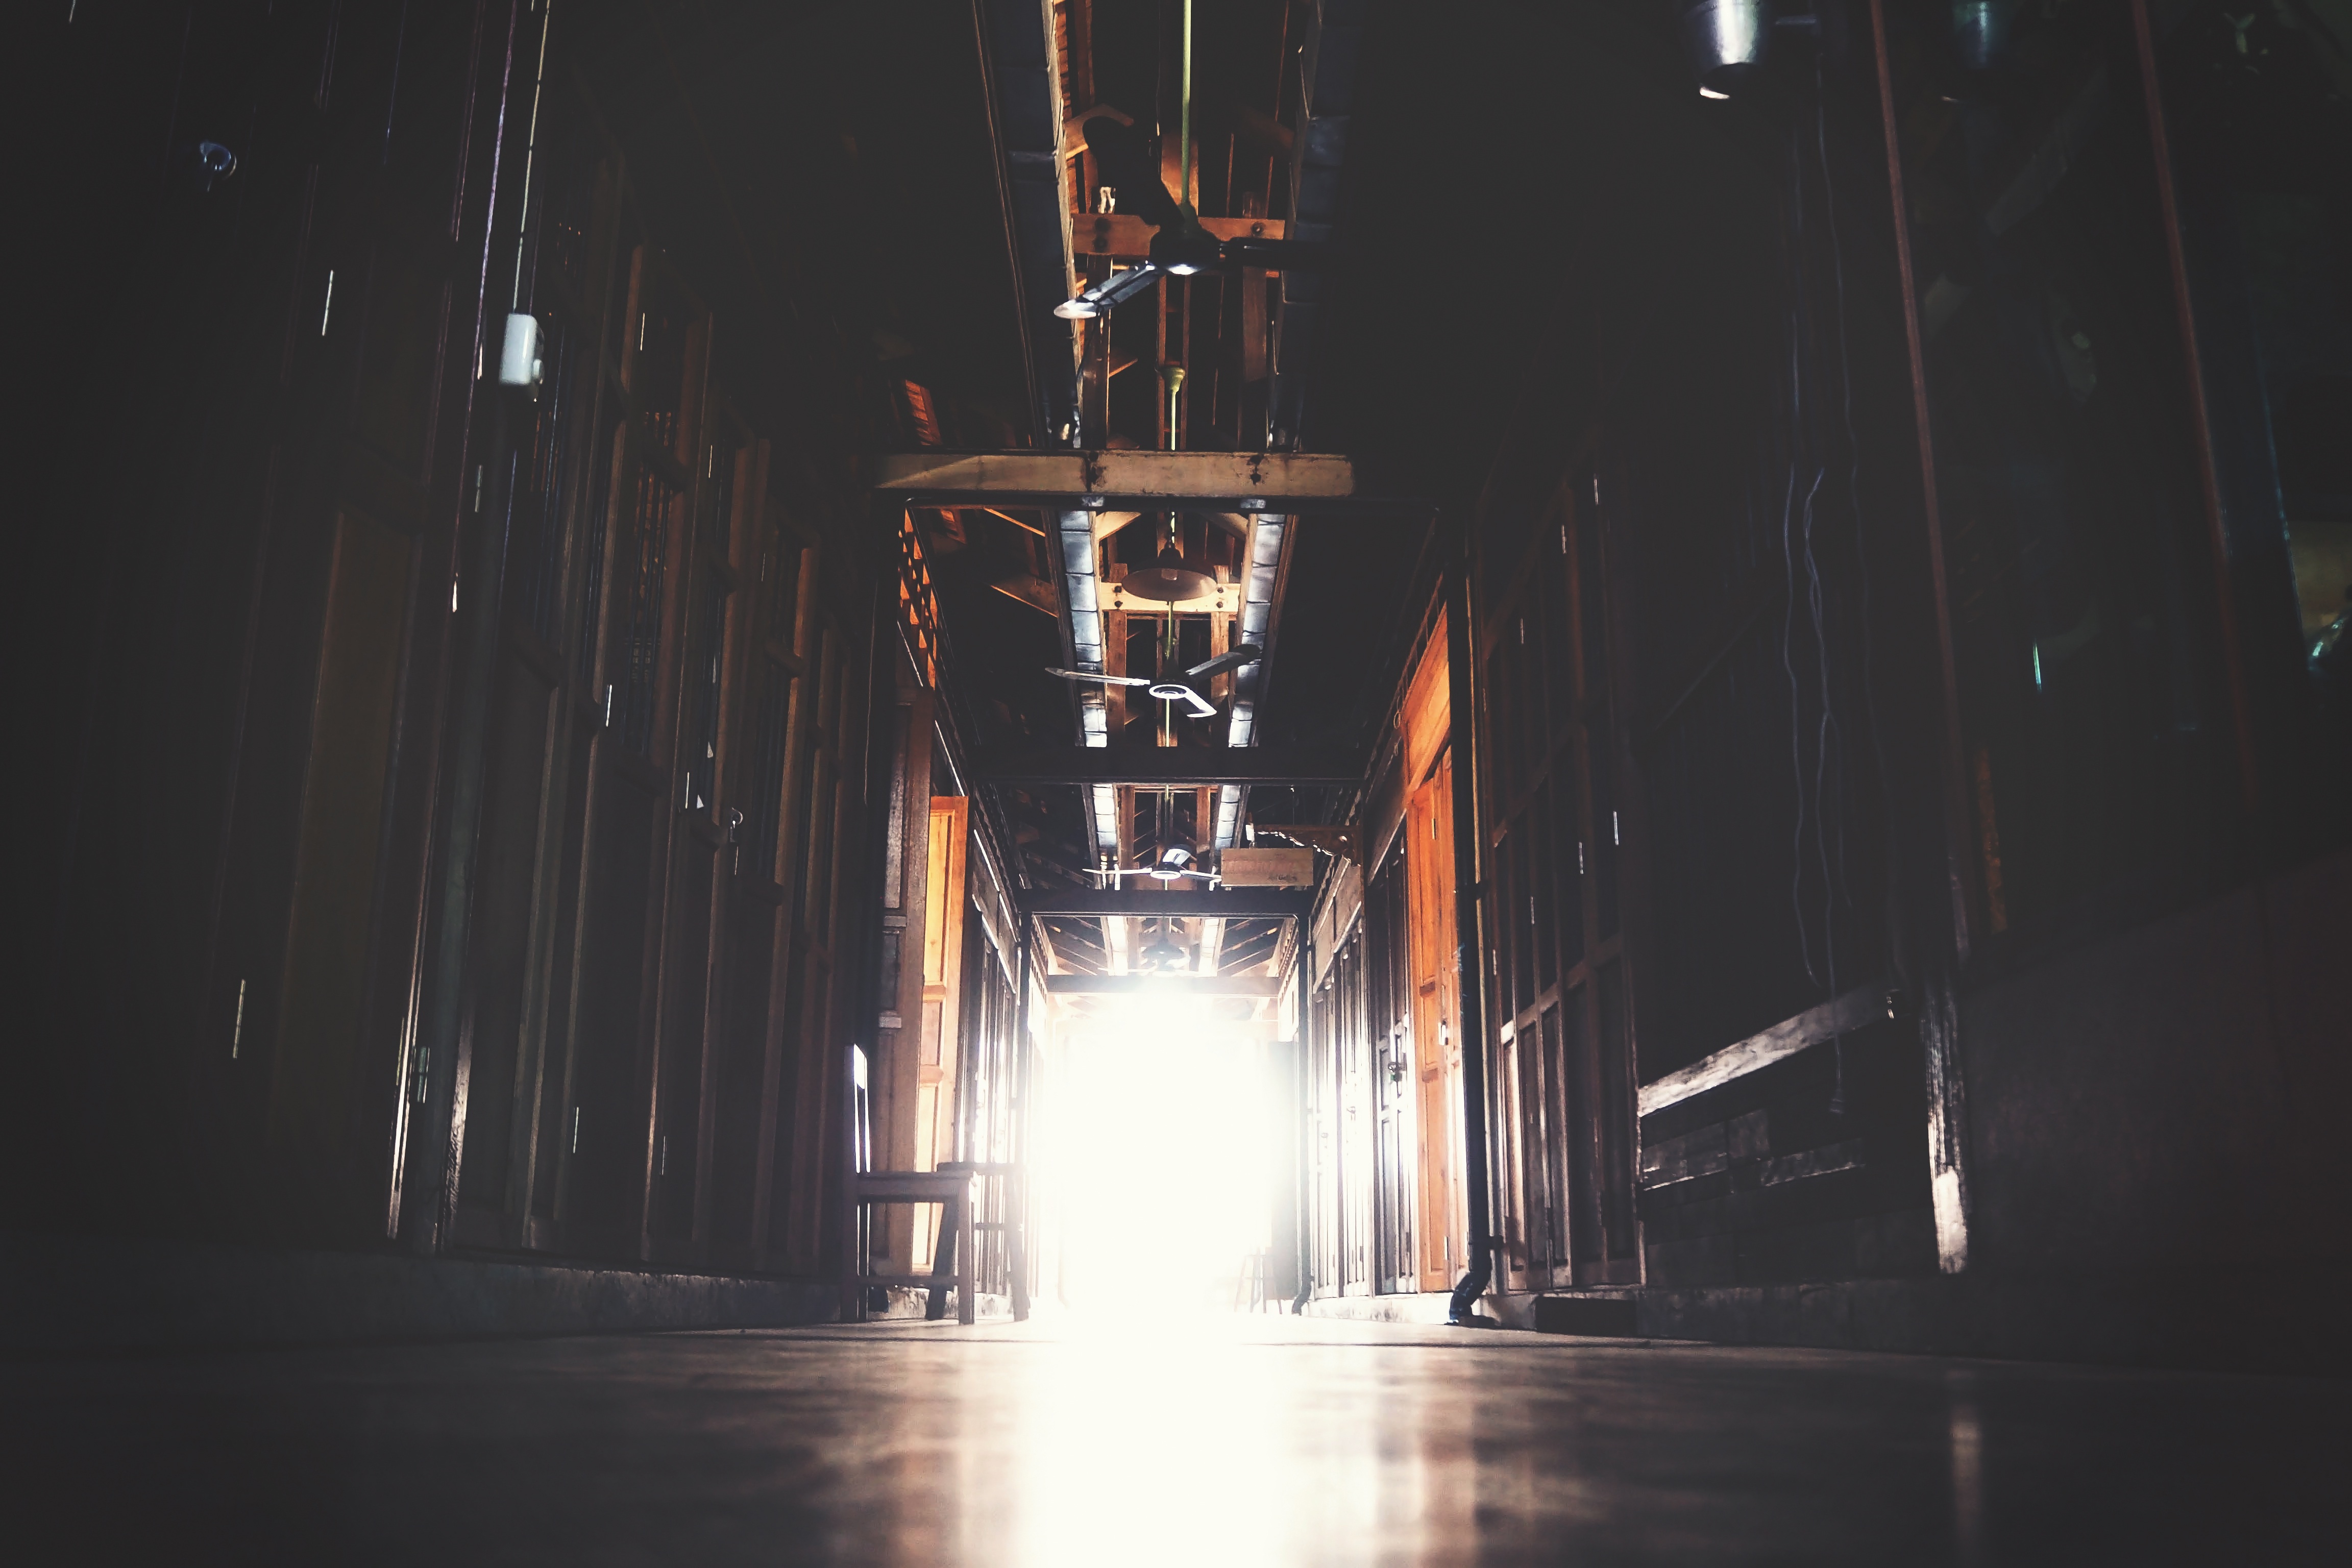
light, darkness, stage, performing arts